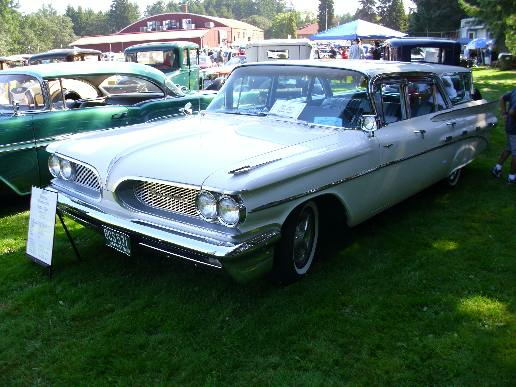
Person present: No